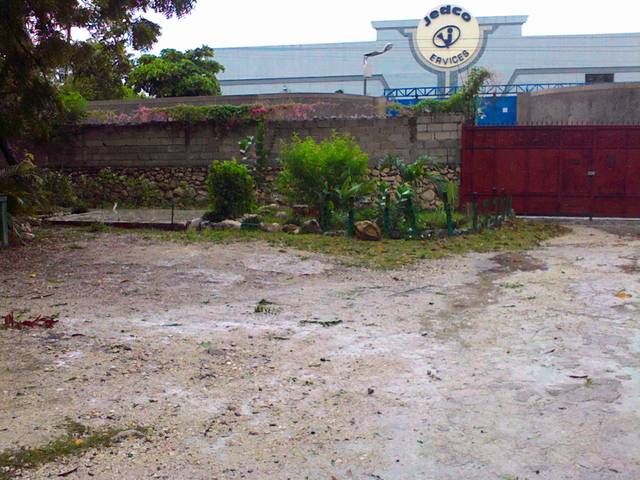
Region: Haiti
Coordinates: 18.574, -72.282